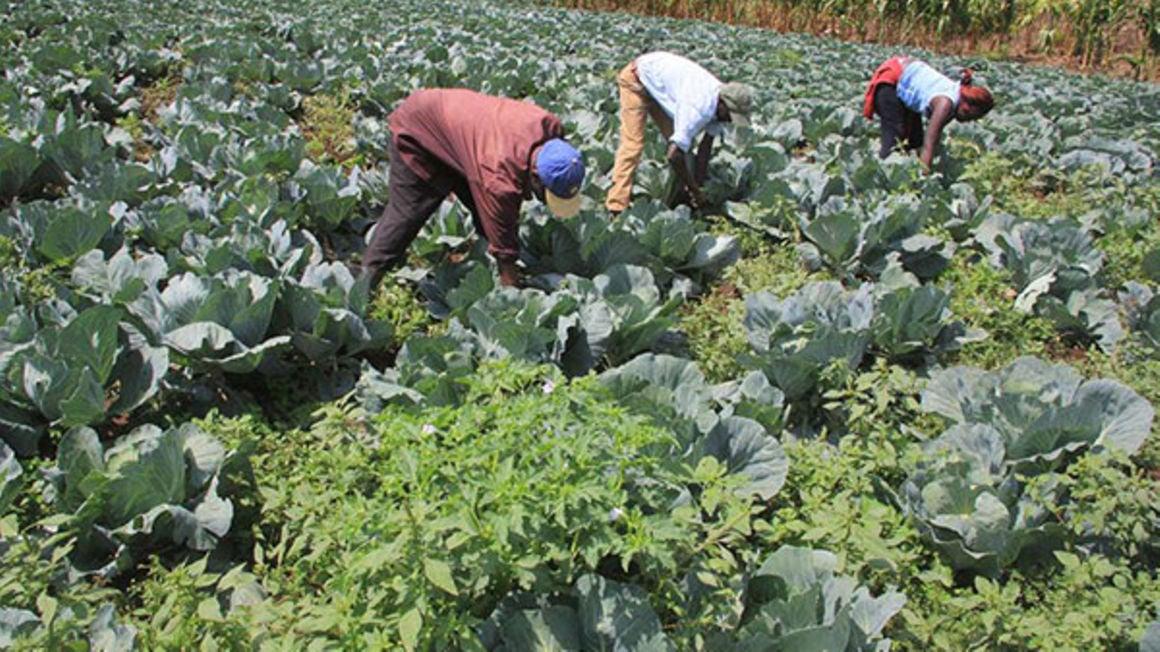
Kikundi cha wafanyakazi wakiwa na miundombinu ya viwandani wanapanda mimea shambani, wamevalia nguo za kawaida na wanatumia zana za kulima, kuchimba na kupanda miche, baadhi ya wafanyakazi wanatoa mimea midogo kutoka kwenye trei na kuipanda kwenye udongo.